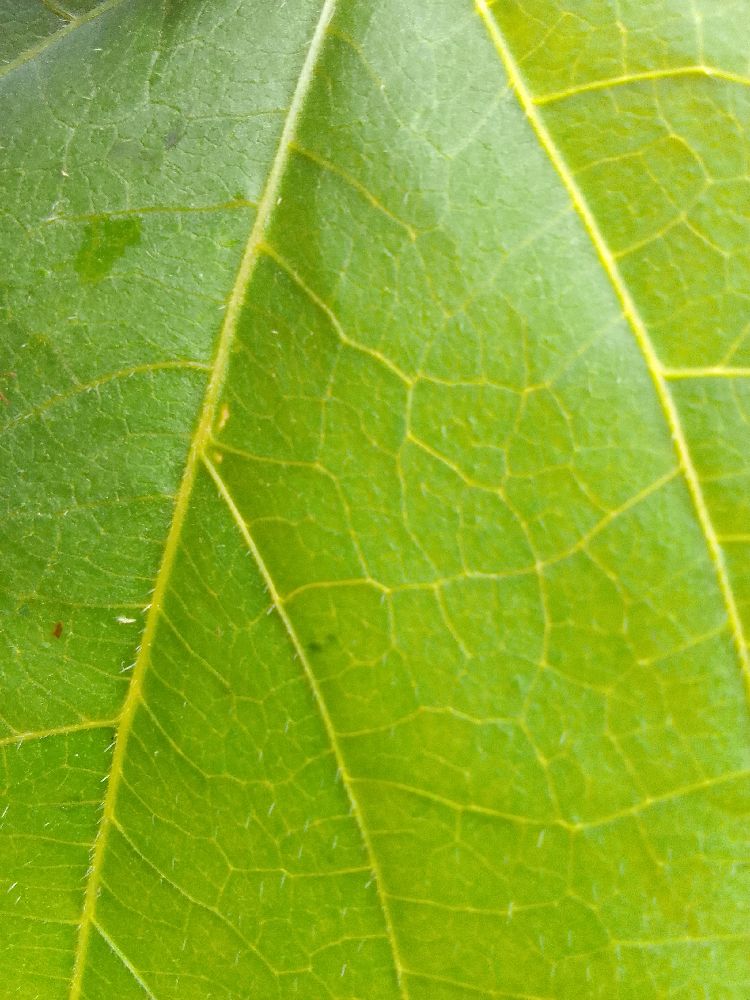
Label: healthy